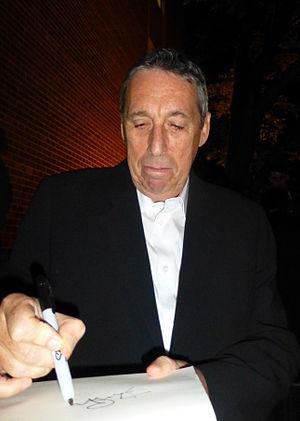
Le Pari ou Le Repêchage au Québec est un film américain réalisé par Ivan Reitman, sorti en 2014.